Jennie Franks

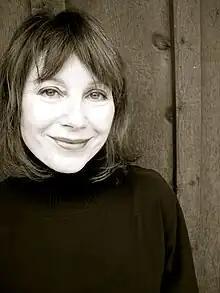
Jennie Franks

Jennie Franks is an English playwright and filmmaker. She was the first wife of Jethro Tull frontman Ian Anderson, and wrote some of the lyrics for the Jethro Tull song "Aqualung" (1971).